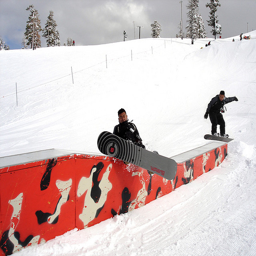
Snowboarders slide on a snowy trick ramp on a slope.
A guy falling down on a rail with another guy sliding behind him.
a couple of snowboarders are on a block
Two people are snowboarding on a hill and a ramp.
Two men grind their boards on a ledge in the snow